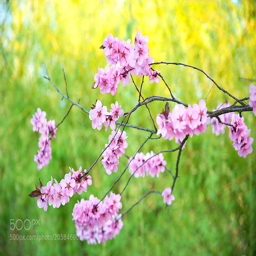
cherry blossom in the park